Eivere

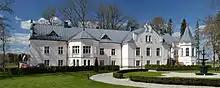
Eivere manor

Eivere estate was first mentioned in 1552. The current manor house was built around 1912 in an eclectic style, mixing neo-Gothic and Art Nouveau elements.